Verona defensive system

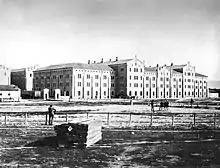
The catering establishment of Santa Marta, built between 1863 and 1865, could produce about 55000 kilograms of bread and biscuits every day, employing about 150 workers

Between the mid-1830s and 1866, a plan for the gradual insertion of military buildings and establishments, intended for the various activities and logistical needs of the Habsburg army, was implemented in the urban core of Verona because of the strategic function that Field Marshal Radetzky had assigned to the city. In addition, after the War of 1848-1849, Verona became a vital center of the Quadrilateral fortification apparatus: the three advanced strongholds of Peschiera, Mantua and Legnago were responsible for the operational combat functions, as maneuver strongholds, while the city of Verona, in addition to its function as a maneuver stronghold, played the role of a depot stronghold, as its fortificatory arrangement guaranteed the Austrian army a support base for tactical retreats, offensive returns and war maneuvers. Finally, the city's geographical location, in direct road and rail connection with the center of the Habsburg monarchy, and its position in the theater of war, protected from the other advanced strongholds of the Quadrilatero, gave Verona the special characteristics necessary to stand as a depot stronghold.